Egmond Abbey

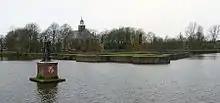
A statue of Lamoraal stands in the middle of the old moat and behind him the Protestant church can be seen, that was built on top of the ruins of the old castle Egmond.

North of the abbey is the site of Egmond Castle in Egmond aan den Hoef. The castle was built by the knight Berwout van Egmond in 1129, who was paid by the Count of Holland to represent him, protect the abbey and collect the rents, as "Voogd". This was the origin of the House of Egmond. The relationship quickly turned into a power struggle between the Egmond family and the abbots that lasted for centuries. Just like the abbey, the castle was destroyed in 1573. The chapel was later restored by the Dutch Protestant church, but the castle was never rebuilt. The foundations are still visible and the land surrounding the old moat and foundations has been turned into a park.